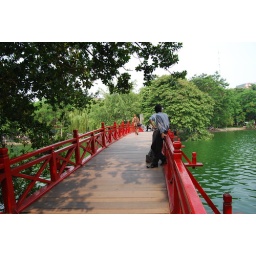
This is the well know bridge over the lake to one of the cities many pagados.